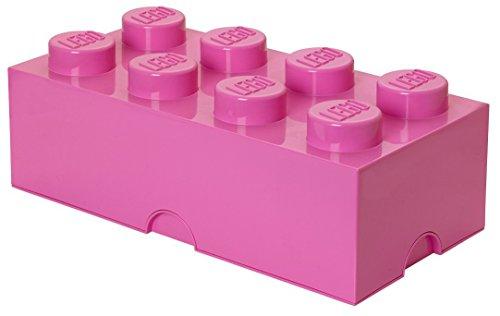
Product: LEGO Storage Brick 8, Bright Pink
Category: Toys & Games | Building Toys
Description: Plastic - polypropylene pp, pvc free.
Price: $39.99
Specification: ProductDimensions:19.7x9.8x7.1inches|ItemWeight:2.2pounds|ShippingWeight:4.8pounds(Viewshippingratesandpolicies)|Department:unisex-adult|Manufacturer:LEGO|ASIN:B008KQ21IU|DomesticShipping:ItemcanbeshippedwithinU.S.|InternationalShipping:ThisitemcanbeshippedtoselectcountriesoutsideoftheU.S.LearnMore|Itemmodelnumber:40040639